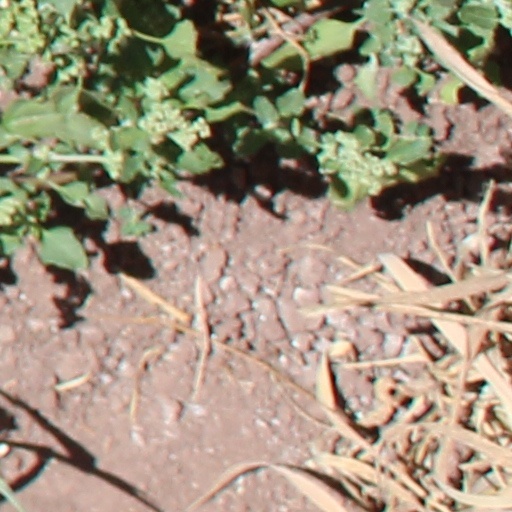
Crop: wheat